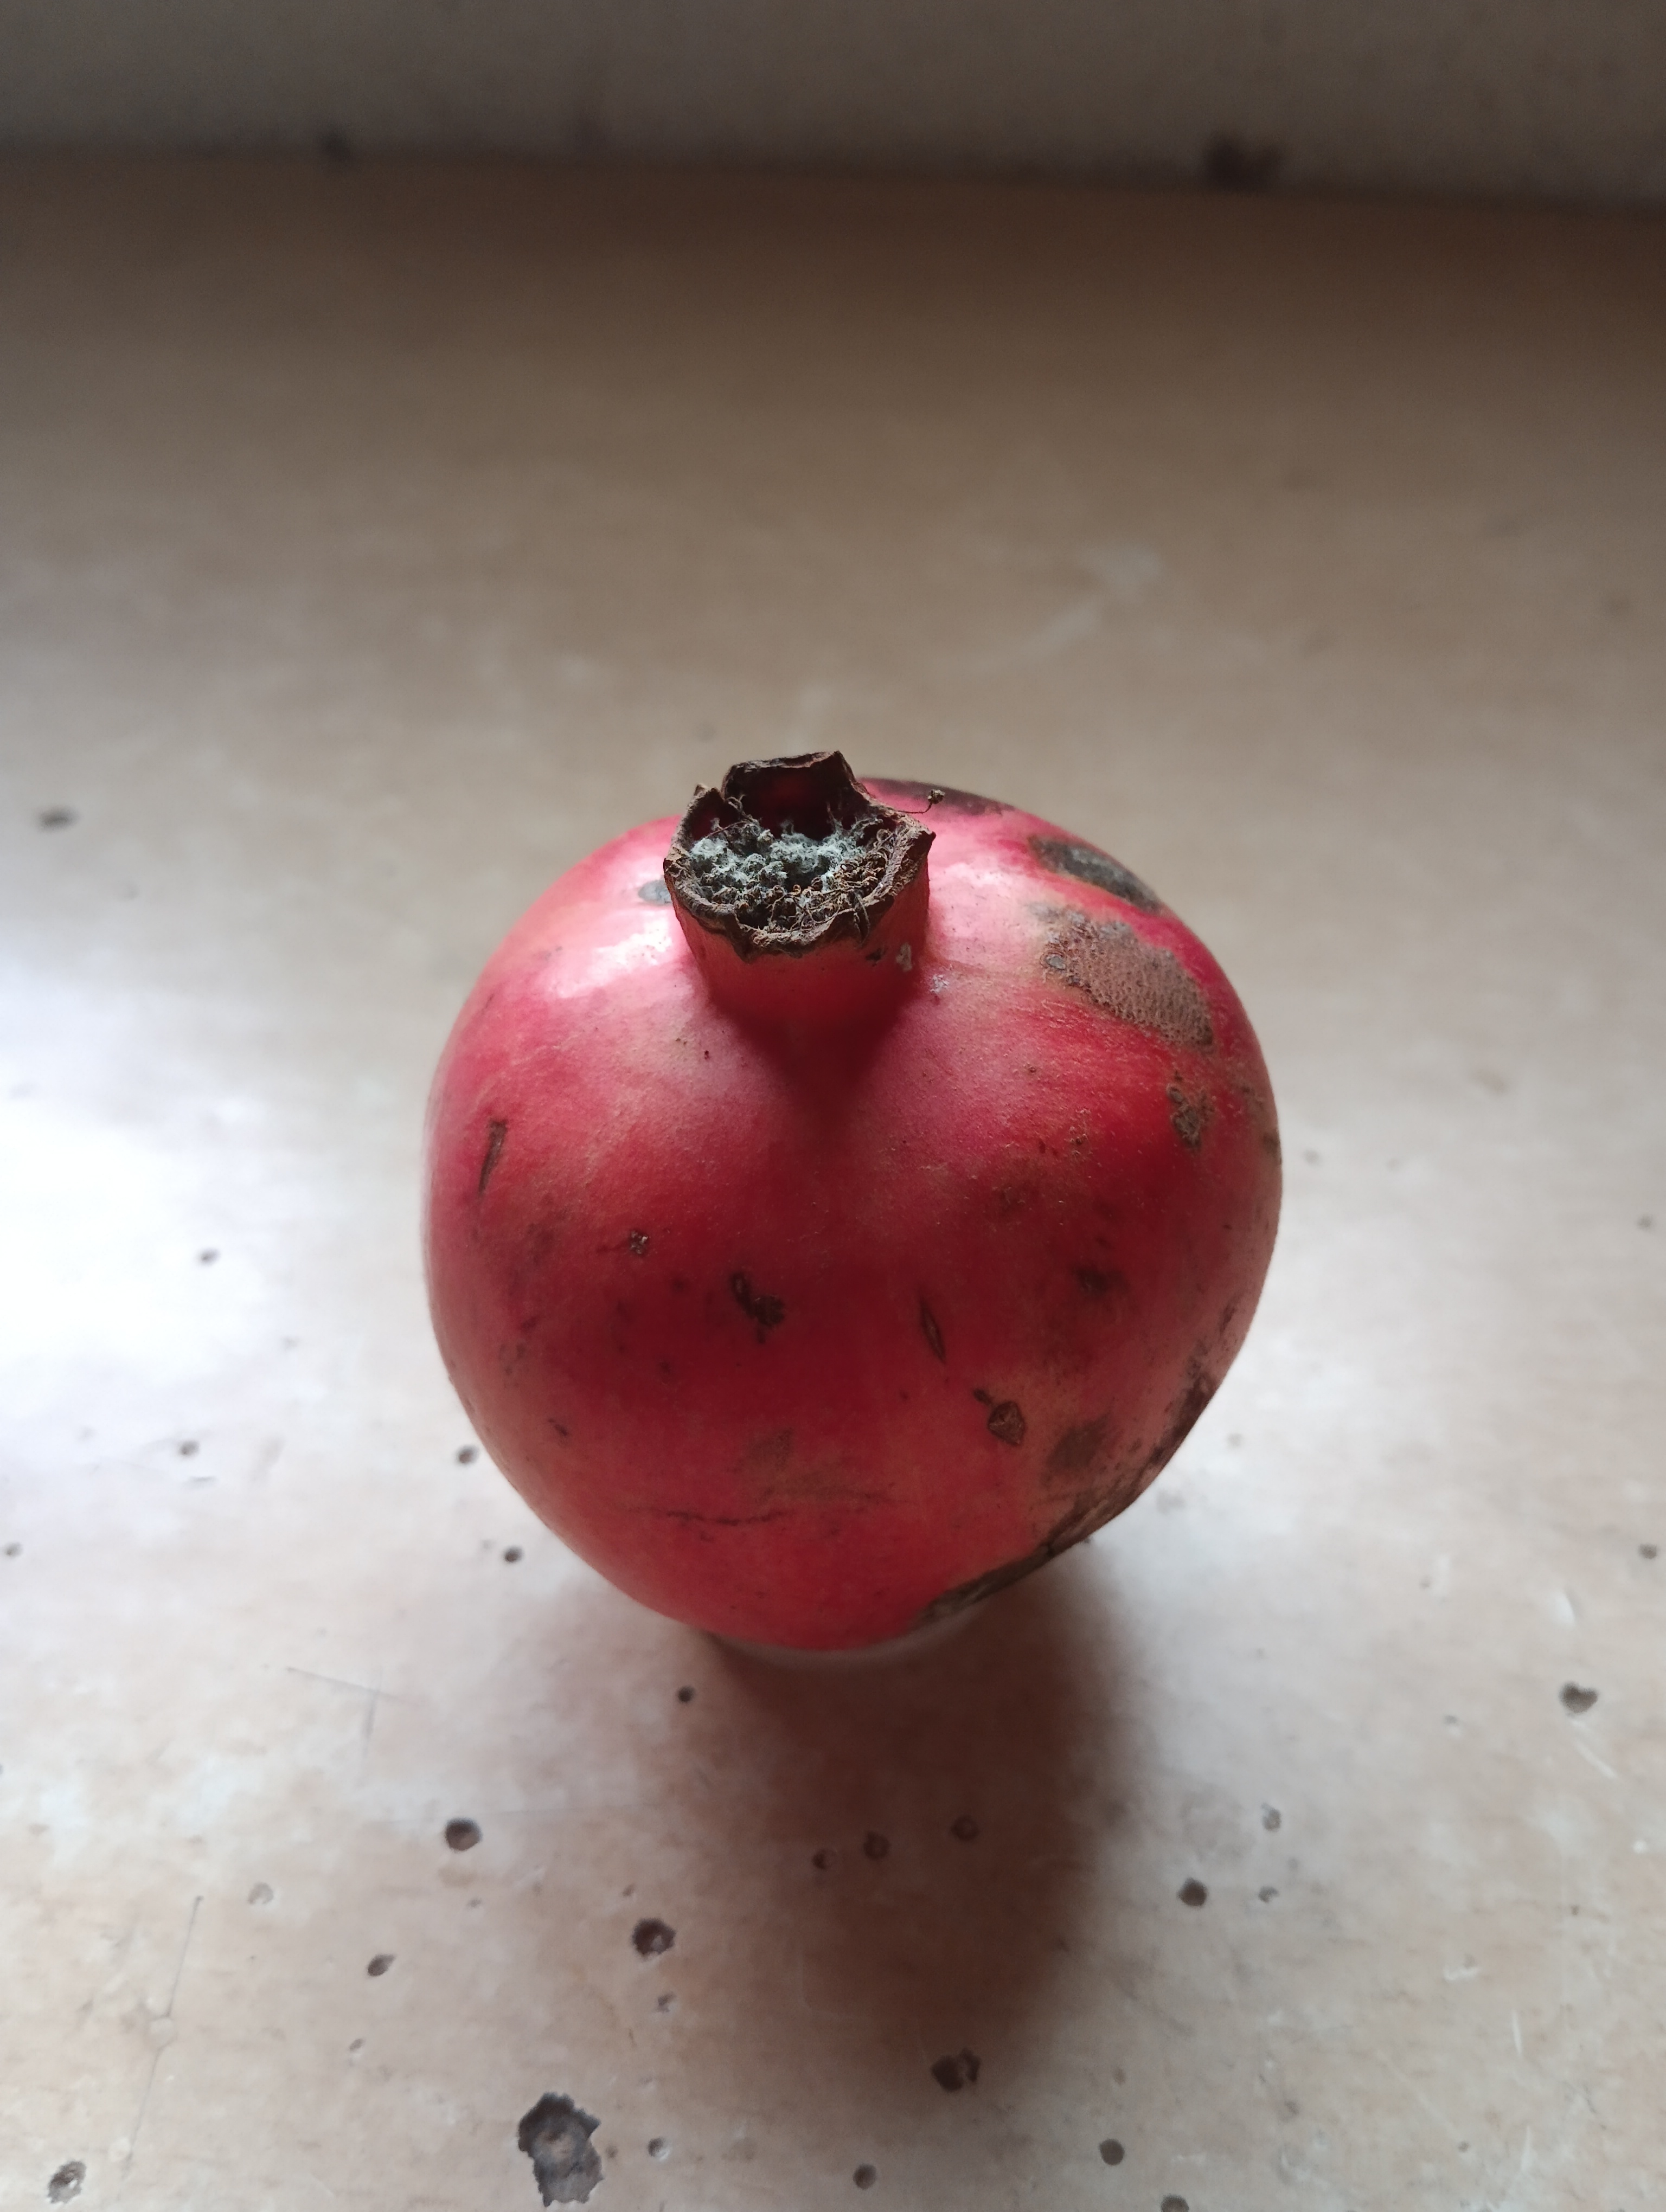
Label: No Defect